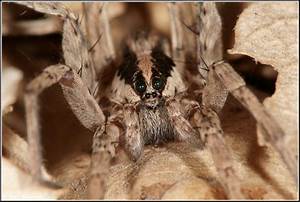
Label: spider